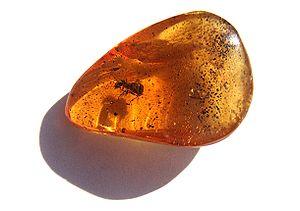
L’ambre est une résine fossile sécrétée par des conifères ou des plantes à fleurs il y a des millions d'années. Il est utilisé depuis la préhistoire dans la bijouterie et pour ses vertus médicinales supposées. L'ambre contient dans certains cas des inclusions d'organismes ; les gisements d'ambre fossilifère constituent une source d'information précieuse en paléontologie sur les espèces, le climat et les paléoenvironnements qui existaient au moment de la formation de cet ambre.